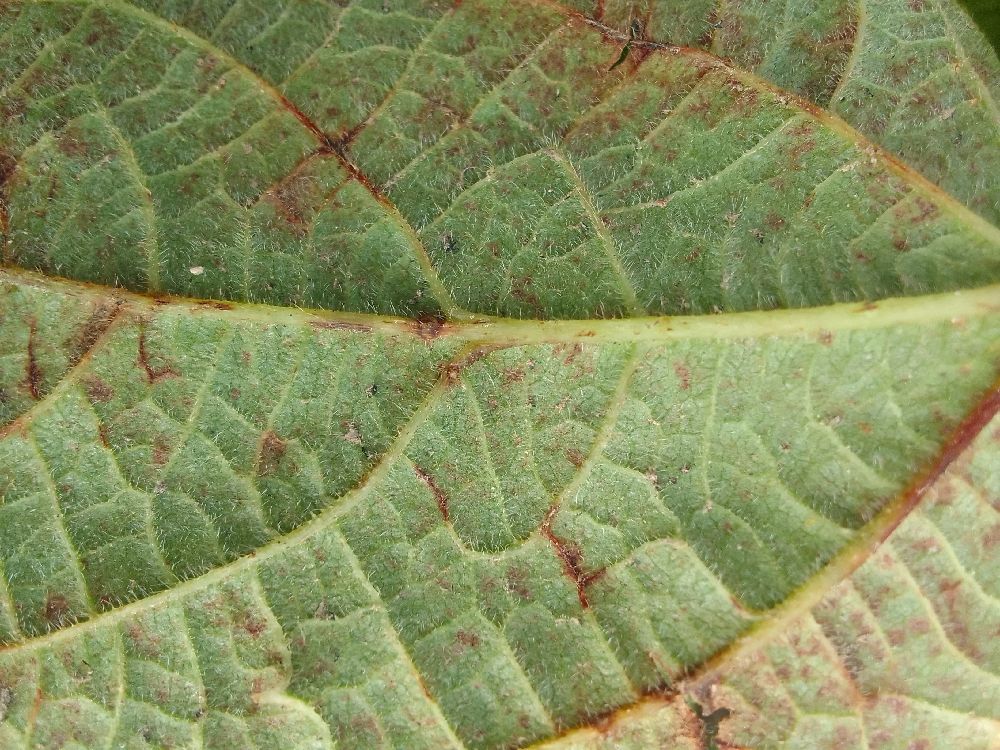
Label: anthracnose